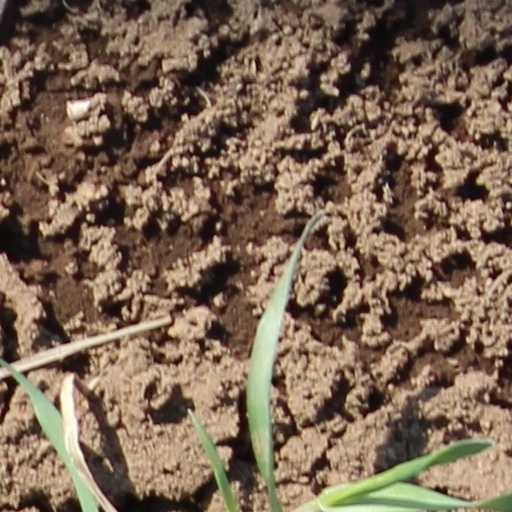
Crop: wheat